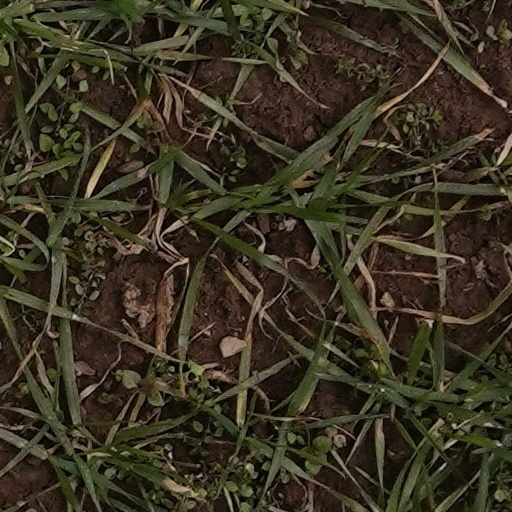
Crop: wheat